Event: Nepal Earthquake
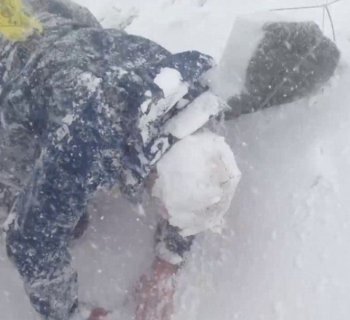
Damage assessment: damage